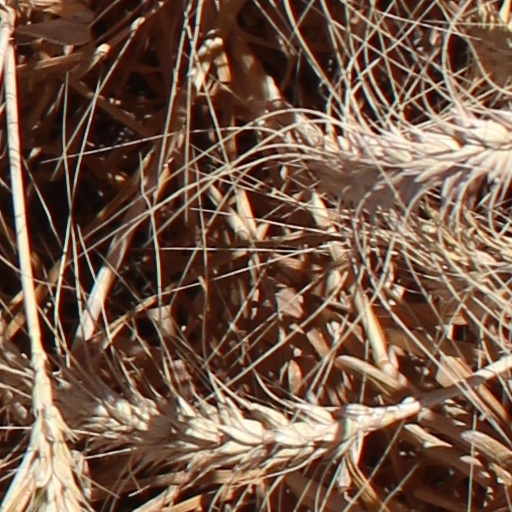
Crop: wheat